Sinti

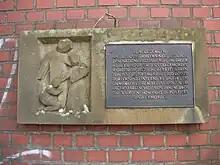
Memorial for murdered Sinti in Düsseldorf-Lierenfeld

In the concentration camps, the Sinti were forced to wear either a black triangle, indicating their classification as "asocial", or a brown triangle, specifically reserved for Sinti, Roma, and Yenish peoples.